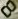
Number: 8